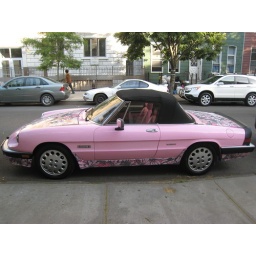
rad pink car in greenpoint